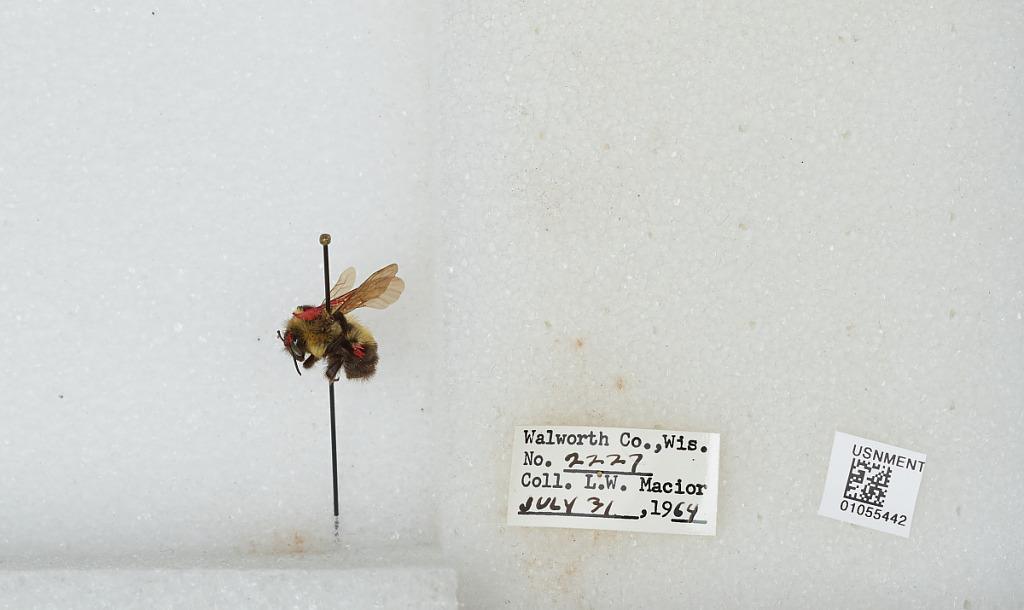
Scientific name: Bombus (Pyrobombus) bimaculatus Cresson
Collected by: L. Macior
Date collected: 1964-7-31
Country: United States
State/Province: Wisconsin
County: Walworth
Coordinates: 42.67, -88.54